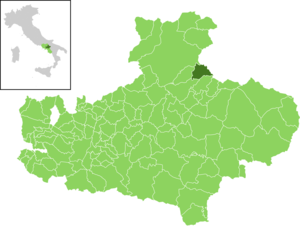
Zungoli est une commune italienne de la province d'Avellino dans la région Campanie en Italie.